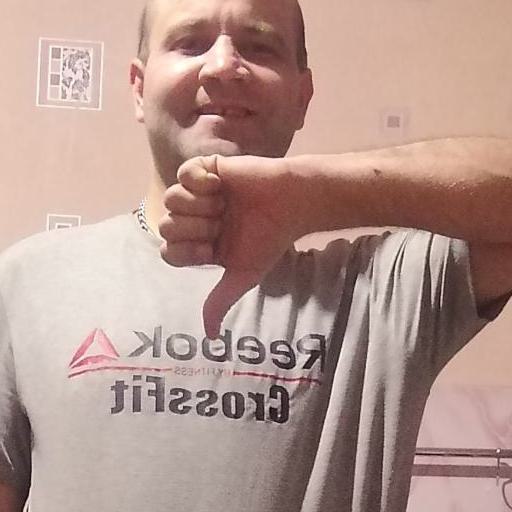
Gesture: dislike